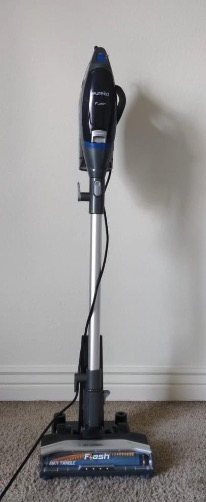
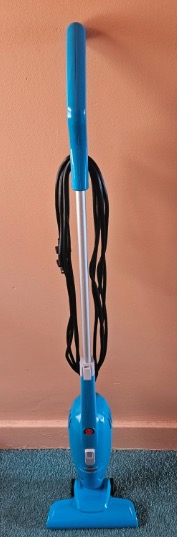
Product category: items_vacuum
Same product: no